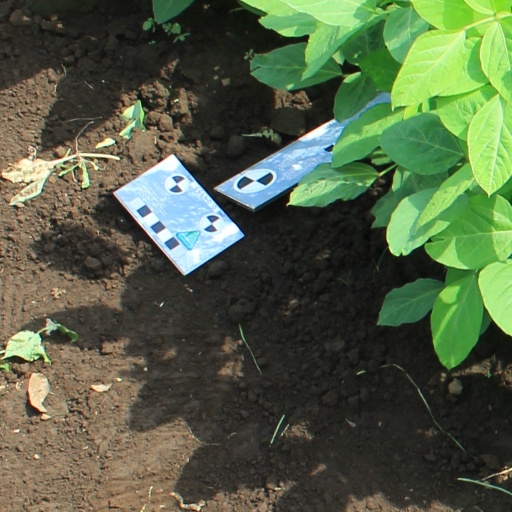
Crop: soybean